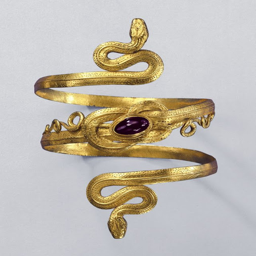
bracelet with snakes , pomegranate , greek item of the 2nd century bc , exhibits